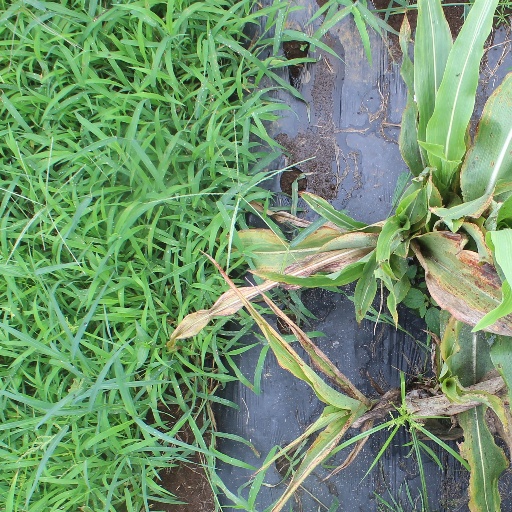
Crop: sorghum